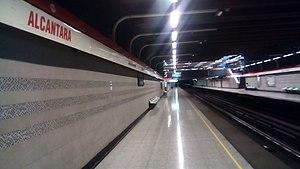
Alcantara est une station de la Ligne 1 du métro de Santiago, dans le commune de Las Condes, au Chili.